Red Army

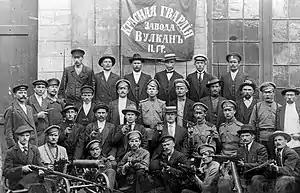
Red Guards unit of the Vulkan factory, Petrograd

The Council of People's Commissars appointed itself the supreme head of the Red Army, delegating command and administration of the army to the Commissariat for Military Affairs and the Special All-Russian College within this commissariat. Nikolai Krylenko was the supreme commander-in-chief, with Aleksandr Myasnikyan as deputy. Nikolai Podvoisky became the commissar for war, Pavel Dybenko, commissar for the fleet. Proshyan, Samoisky, Steinberg were also specified as people's commissars as well as Vladimir Bonch-Bruyevich from the Bureau of Commissars. At a joint meeting of Bolsheviks and Left Socialist-Revolutionaries, held on 22 February 1918, Krylenko remarked:"We have no army. The demoralized soldiers are fleeing, panic-stricken, as soon as they see a German helmet appear on the horizon, abandoning their artillery, convoys and all war material to the triumphantly advancing enemy. The Red Guard units are brushed aside like flies. We have no power to stay the enemy; only an immediate signing of the peace treaty will save us from destruction."